Celsa (Roman city)

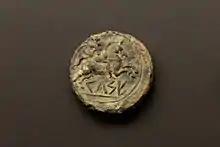
Bronze coin minted in Kelse in the 2nd century BC, showing its name in the Iberian language

It later had the only stone bridge over the upper Ebro, located in Velilla de Ebro, where remains of a bridge were reported in the 19th century.